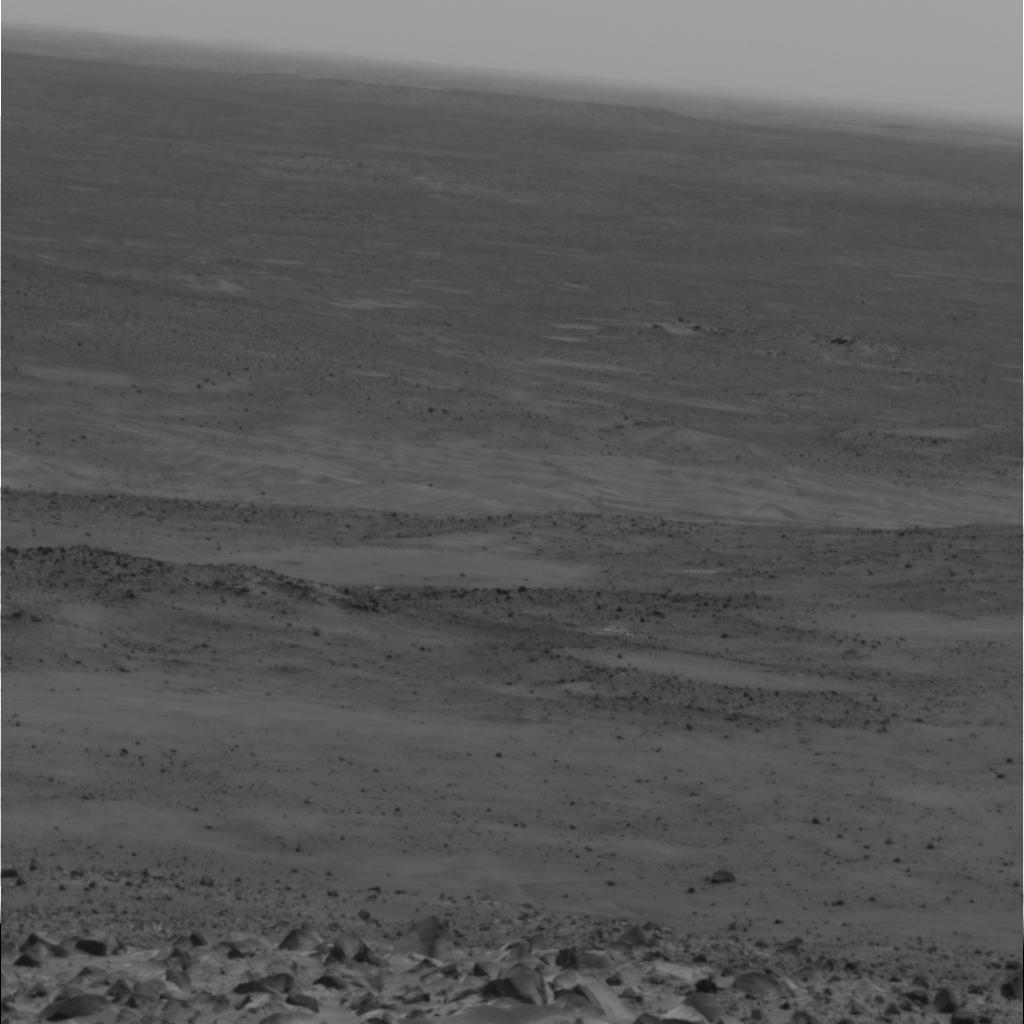
Surface features visible: Rock Outcrops, Rocks (Misc), Dunes/Ripples, Soil, Distant Vista, Sky